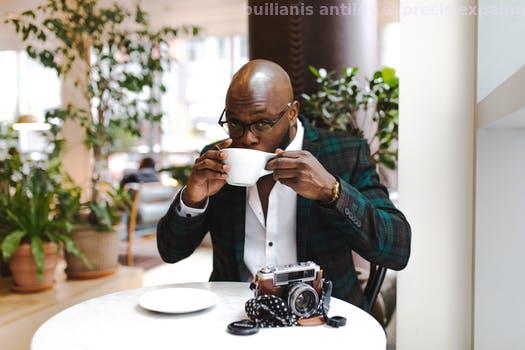
Label: Watermark